Jack Frost

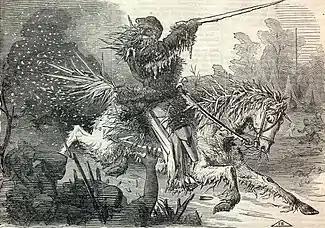
19th-century cartoon depicting Jack Frost as a United States major-general during the American Civil War

Jack Frost is a personification of frost, ice, snow, sleet, winter, and freezing cold. He is a variant of Old Man Winter who is held responsible for frosty weather, nipping the fingers and toes in such weather, coloring the foliage in autumn, and leaving fern-like patterns on cold windows in winter.